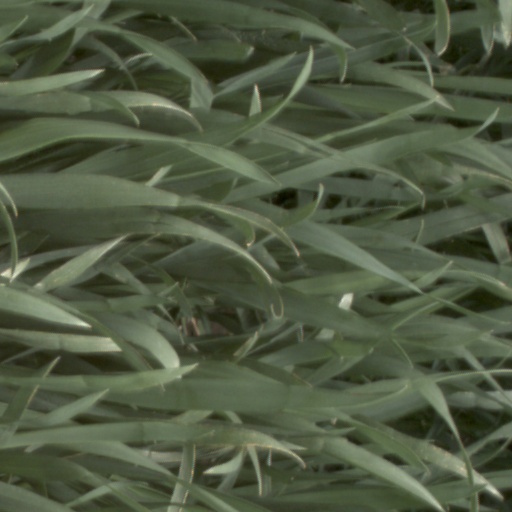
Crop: wheat